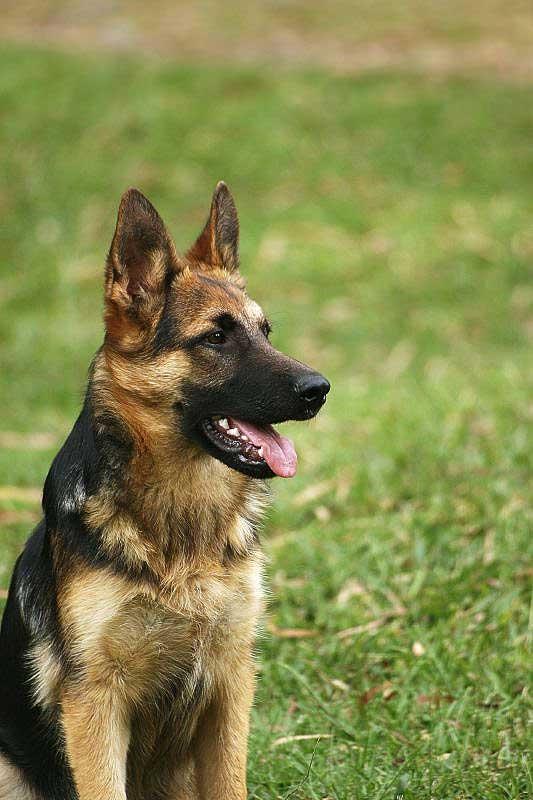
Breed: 211-n000018-German_shepherd